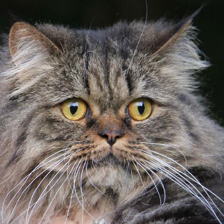
Label: animals